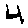
Label: 4